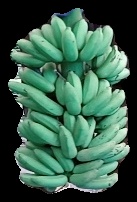
Variety: elakki-bale
Grade: grade1